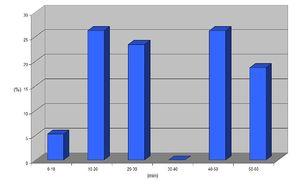
Durée du trajet domicile-travail à Morrison (Colorado, Etats-Unis) en 2010.
Morrison est une ville du comté de Jefferson, dans l'État du Colorado.